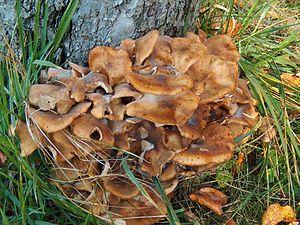
La forêt de Baïnem est située entre Hammamet, Aïn Benian, Béni Messous, Bouzaréah et Raïs Hamidou dans la wilaya d'Alger, en Algérie. Elle est gérée par la Conservation des forêts d'Alger sous la tutelle de la Direction générale des forêts
L'Institut national de recherche forestière est un établissement public à caractère scientifique et technologique algérien de recherche situé dans la forêt de Baïnem dans la commune d'El Hammamet à Alger.